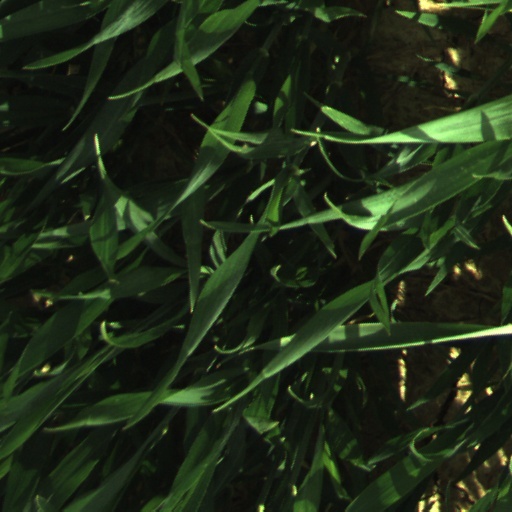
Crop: wheat